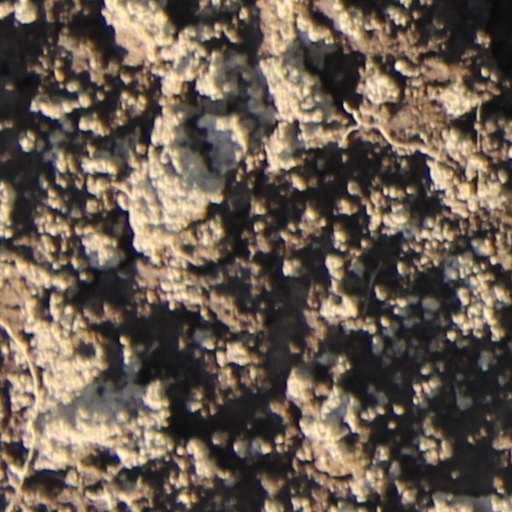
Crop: wheat